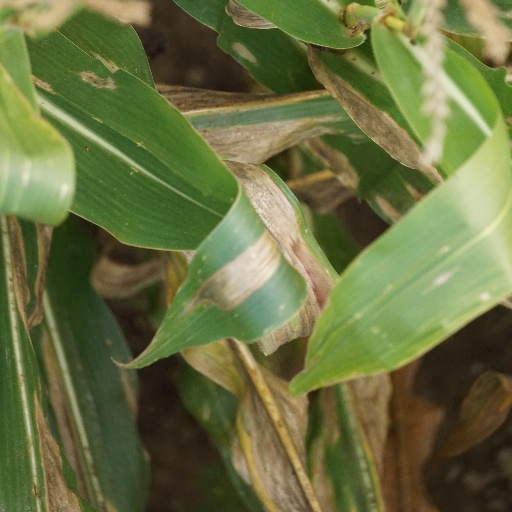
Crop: maize; corn